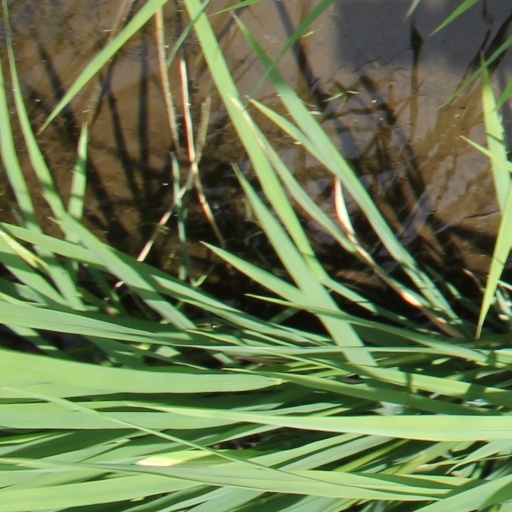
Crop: rice